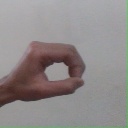
अक्षर: औ